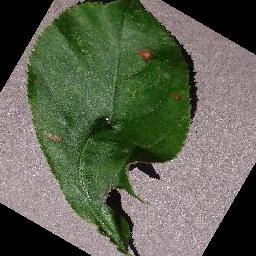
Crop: apple
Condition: black_rot